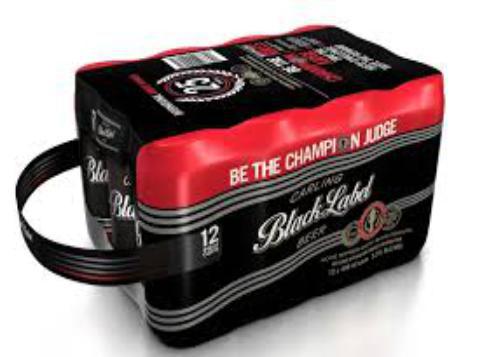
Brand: Carling Black Label
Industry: Food